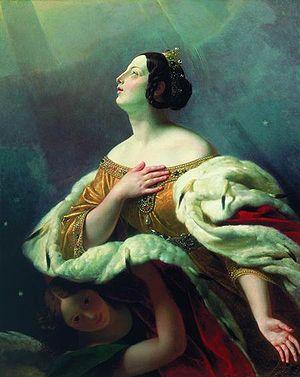
Sainte Alexandra de Rome, morte le 21 avril 303, est une martyre de l'Église, dont la fête est le 22 avril pour l'Église d'Orient et le 10 avril pour les Coptes.